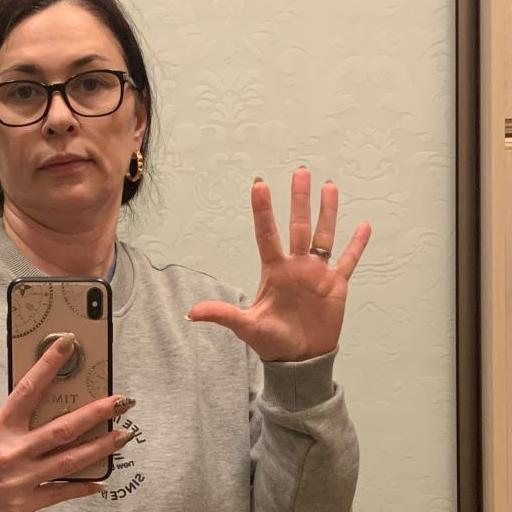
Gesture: palm